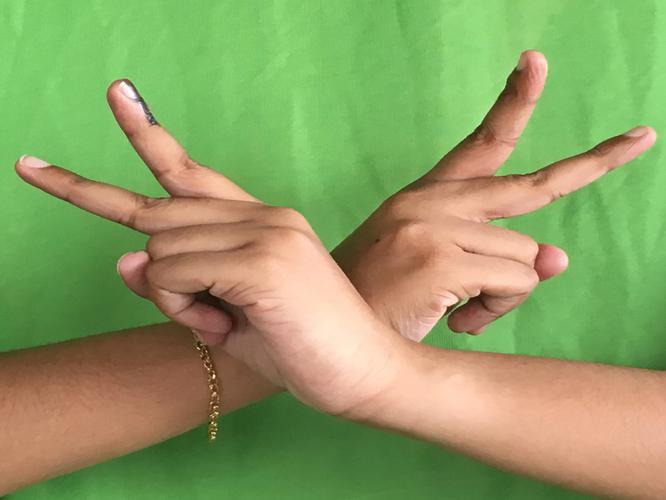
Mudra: Kartariswastika
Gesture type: double_hand